Annamari Dancha

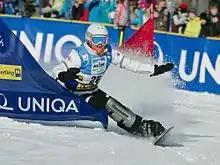
Annamari Dancha competing in 2012 at the World Cup in Jauerling

She studied at the Uzhhorod National University. She is married and has a daughter. She speaks English and Hungarian.